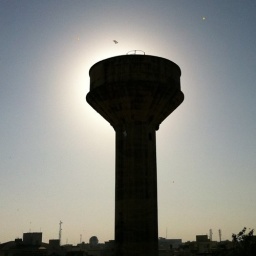
Kite flying around water tank